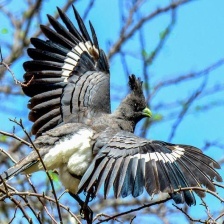
Species: GO AWAY BIRD
Scientific name: CORYTHAIXOIDES CONCOLOR